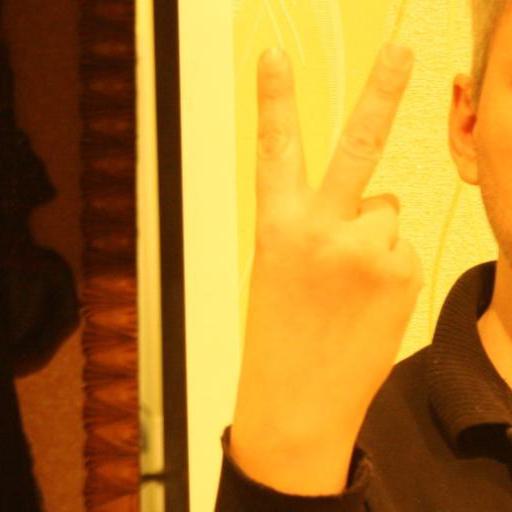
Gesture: peace_inverted